Pinus ponderosa

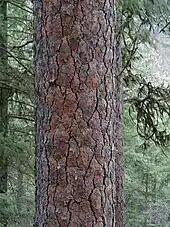
"Pinus ponderosa" in Idaho

"Pinus ponderosa" is a large coniferous pine (evergreen) tree. The bark helps distinguish it from other species. Mature to overmature individuals have yellow to orange-red bark in broad to very broad plates with black crevices. Younger trees have blackish-brown bark, referred to as "blackjacks" by early loggers. Ponderosa pine's five varieties, as classified by some botanists, can be identified by their characteristically bright-green needles (contrasting with blue-green needles that distinguish Jeffrey pine). The Pacific variety has the longest——and most flexible needles in plume-like fascicles of three. The Columbia ponderosa pine has long——and relatively flexible needles in fascicles of three. The Rocky Mountains variety has shorter——and stout needles growing in scopulate (bushy, tuft-like) fascicles of two or three. The southwestern variety has , stout needles in fascicles of three (averaging ). The central High Plains variety is characterized by the fewest needles (1.4 per whorl, on average); stout, upright branches at narrow angles from the trunk; and long green needles——extending farthest along the branch, resembling a fox tail. Needles are widest, stoutest, and fewest (averaging ) for the species.